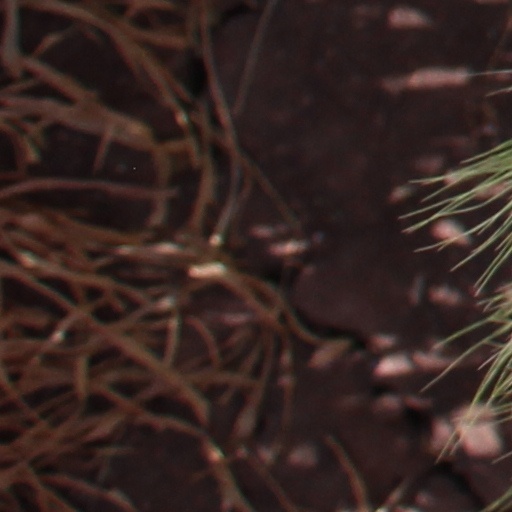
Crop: wheat